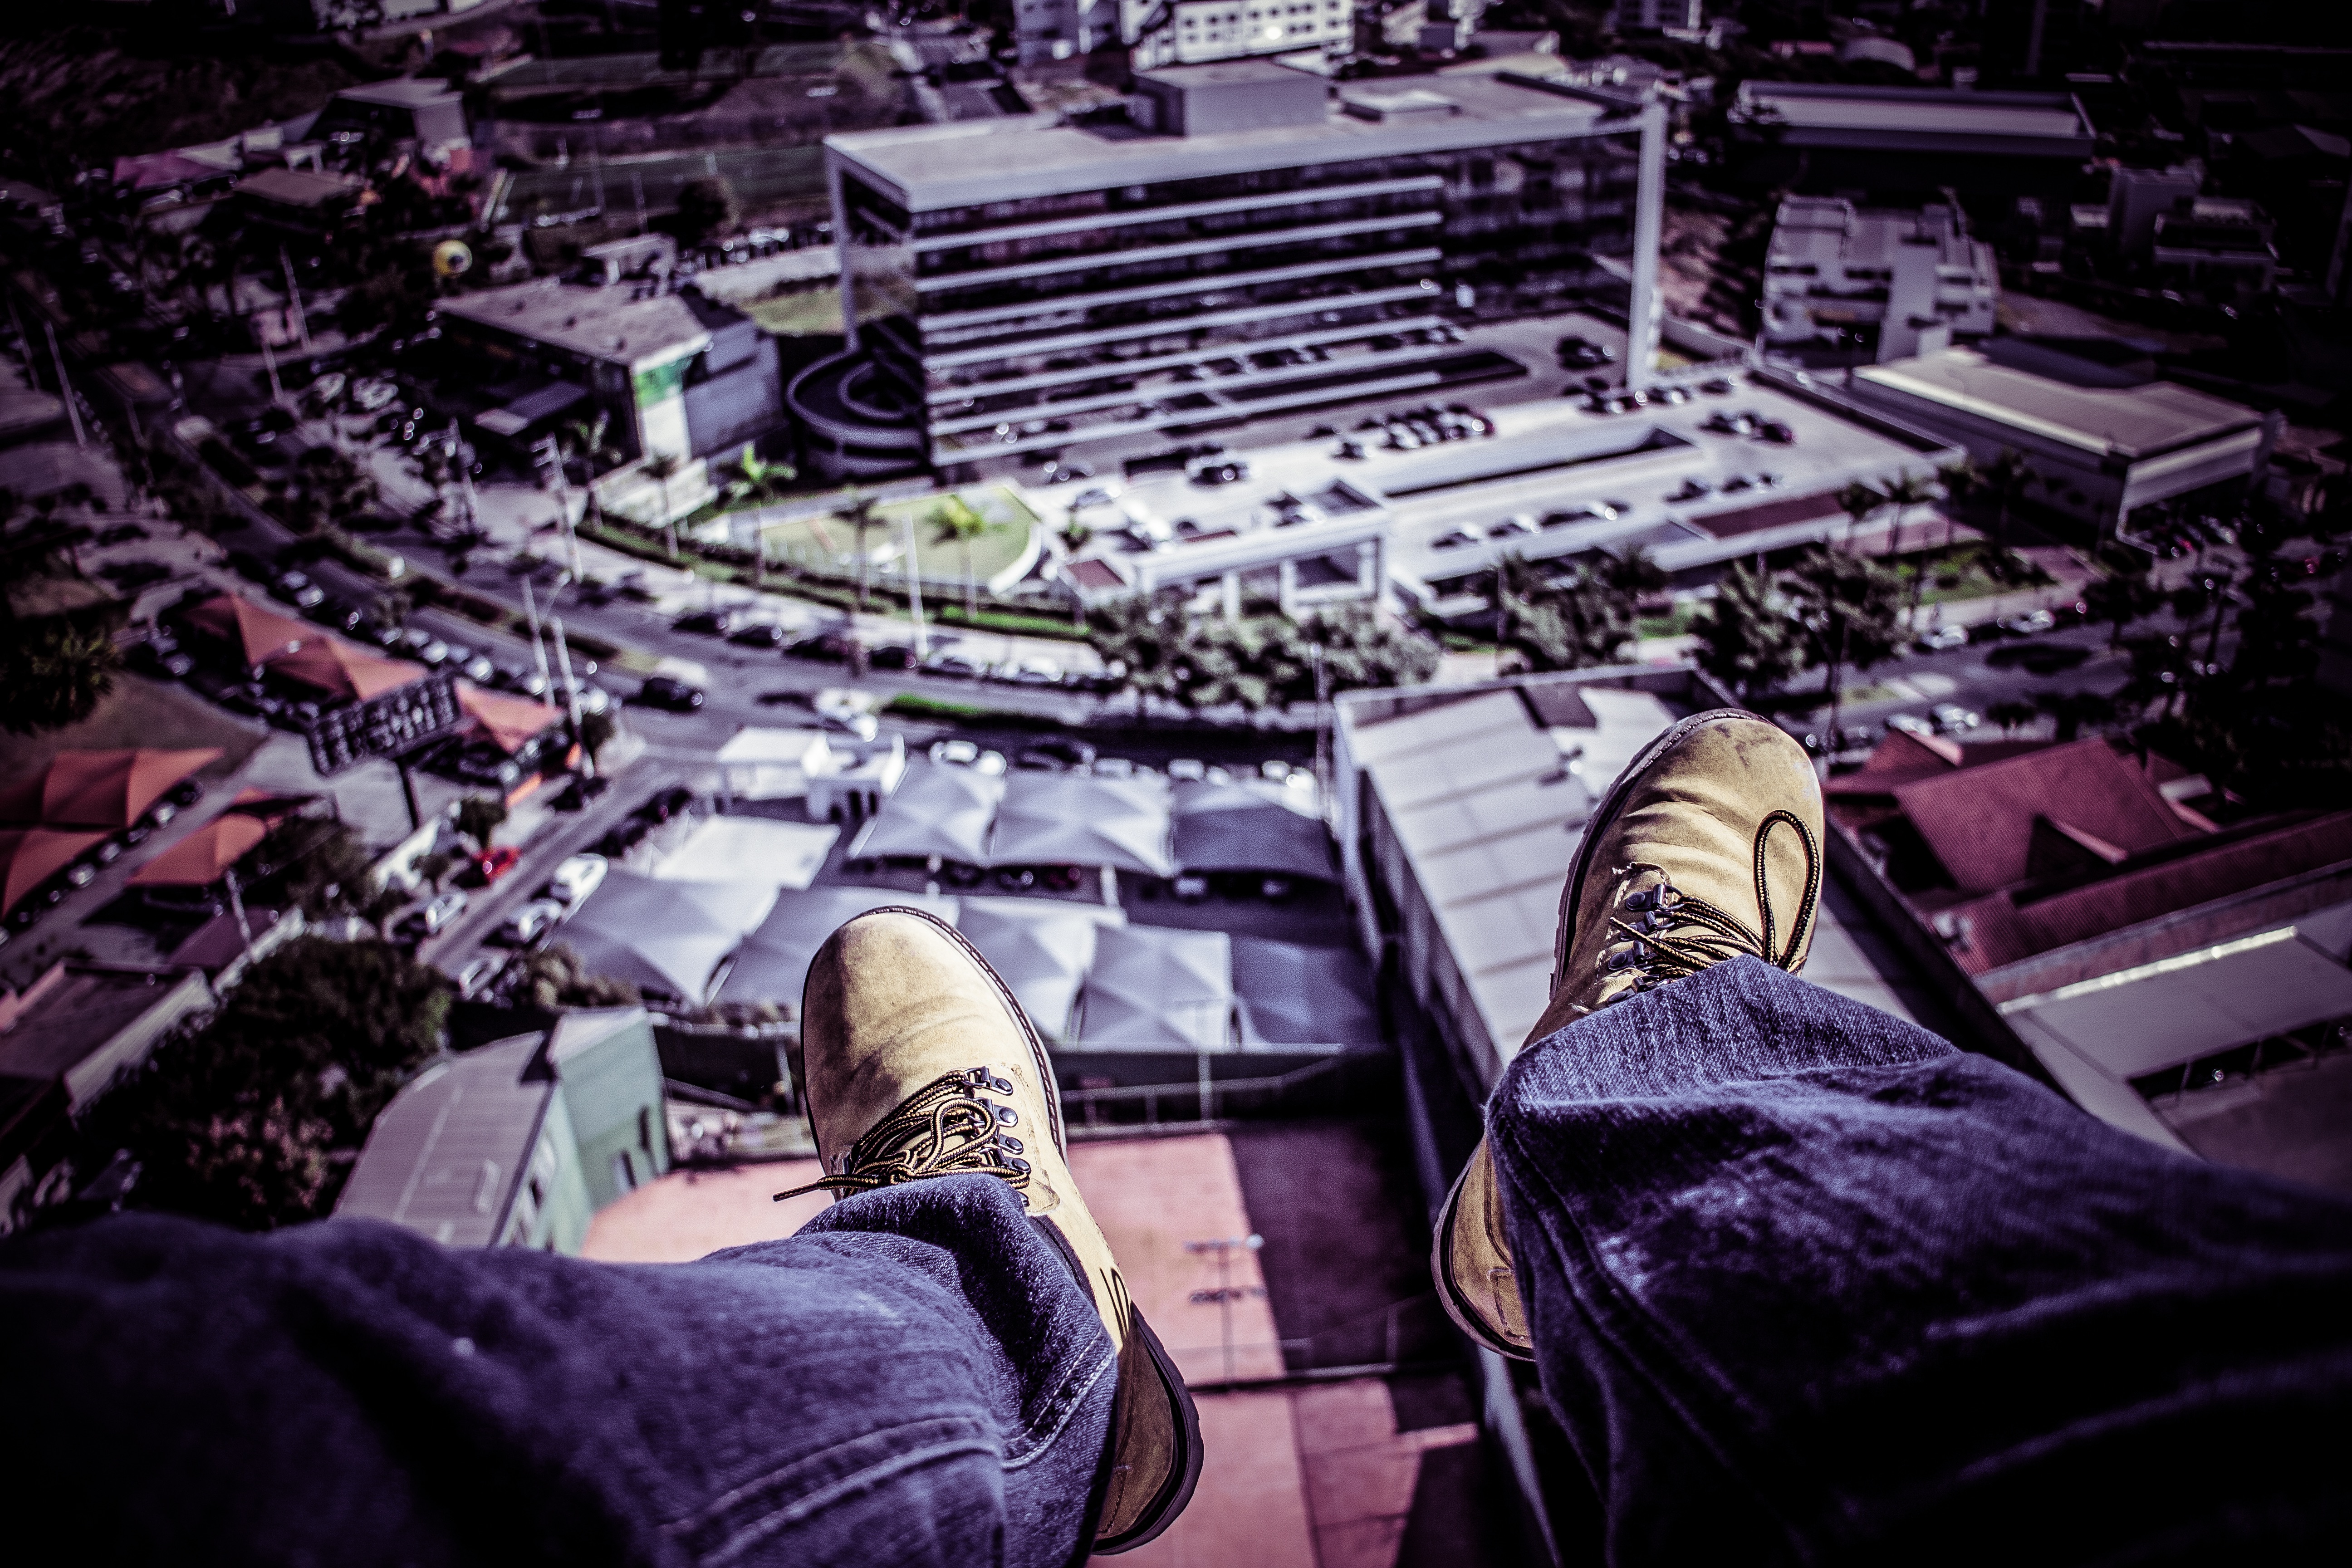
structure, stadium, screenshot, sport venue